Andrew Chambliss

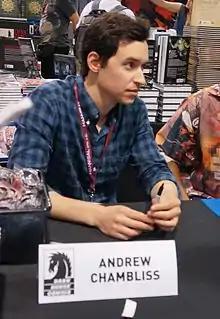

Andrew Chambliss is an American television writer and producer.